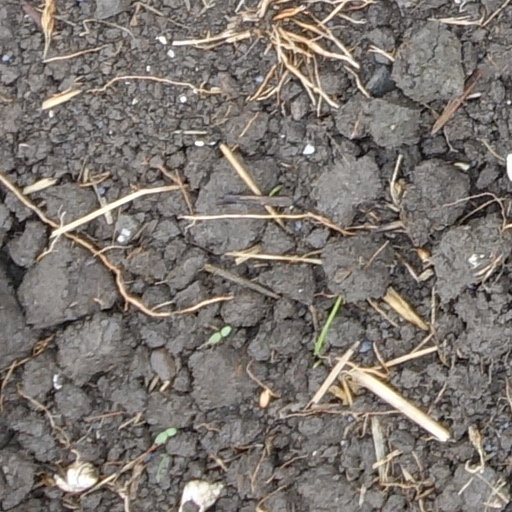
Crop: wheat